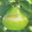
Label: pear